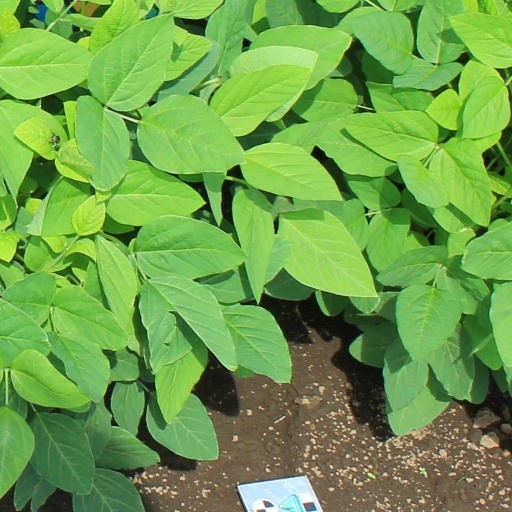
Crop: soybean